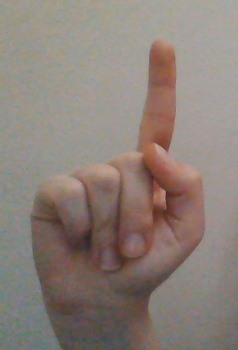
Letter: bb